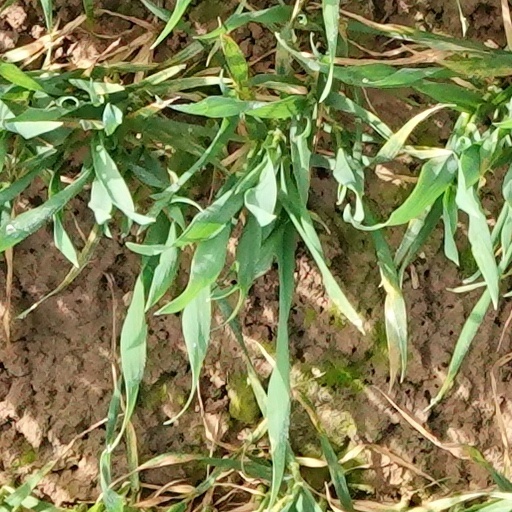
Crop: wheat